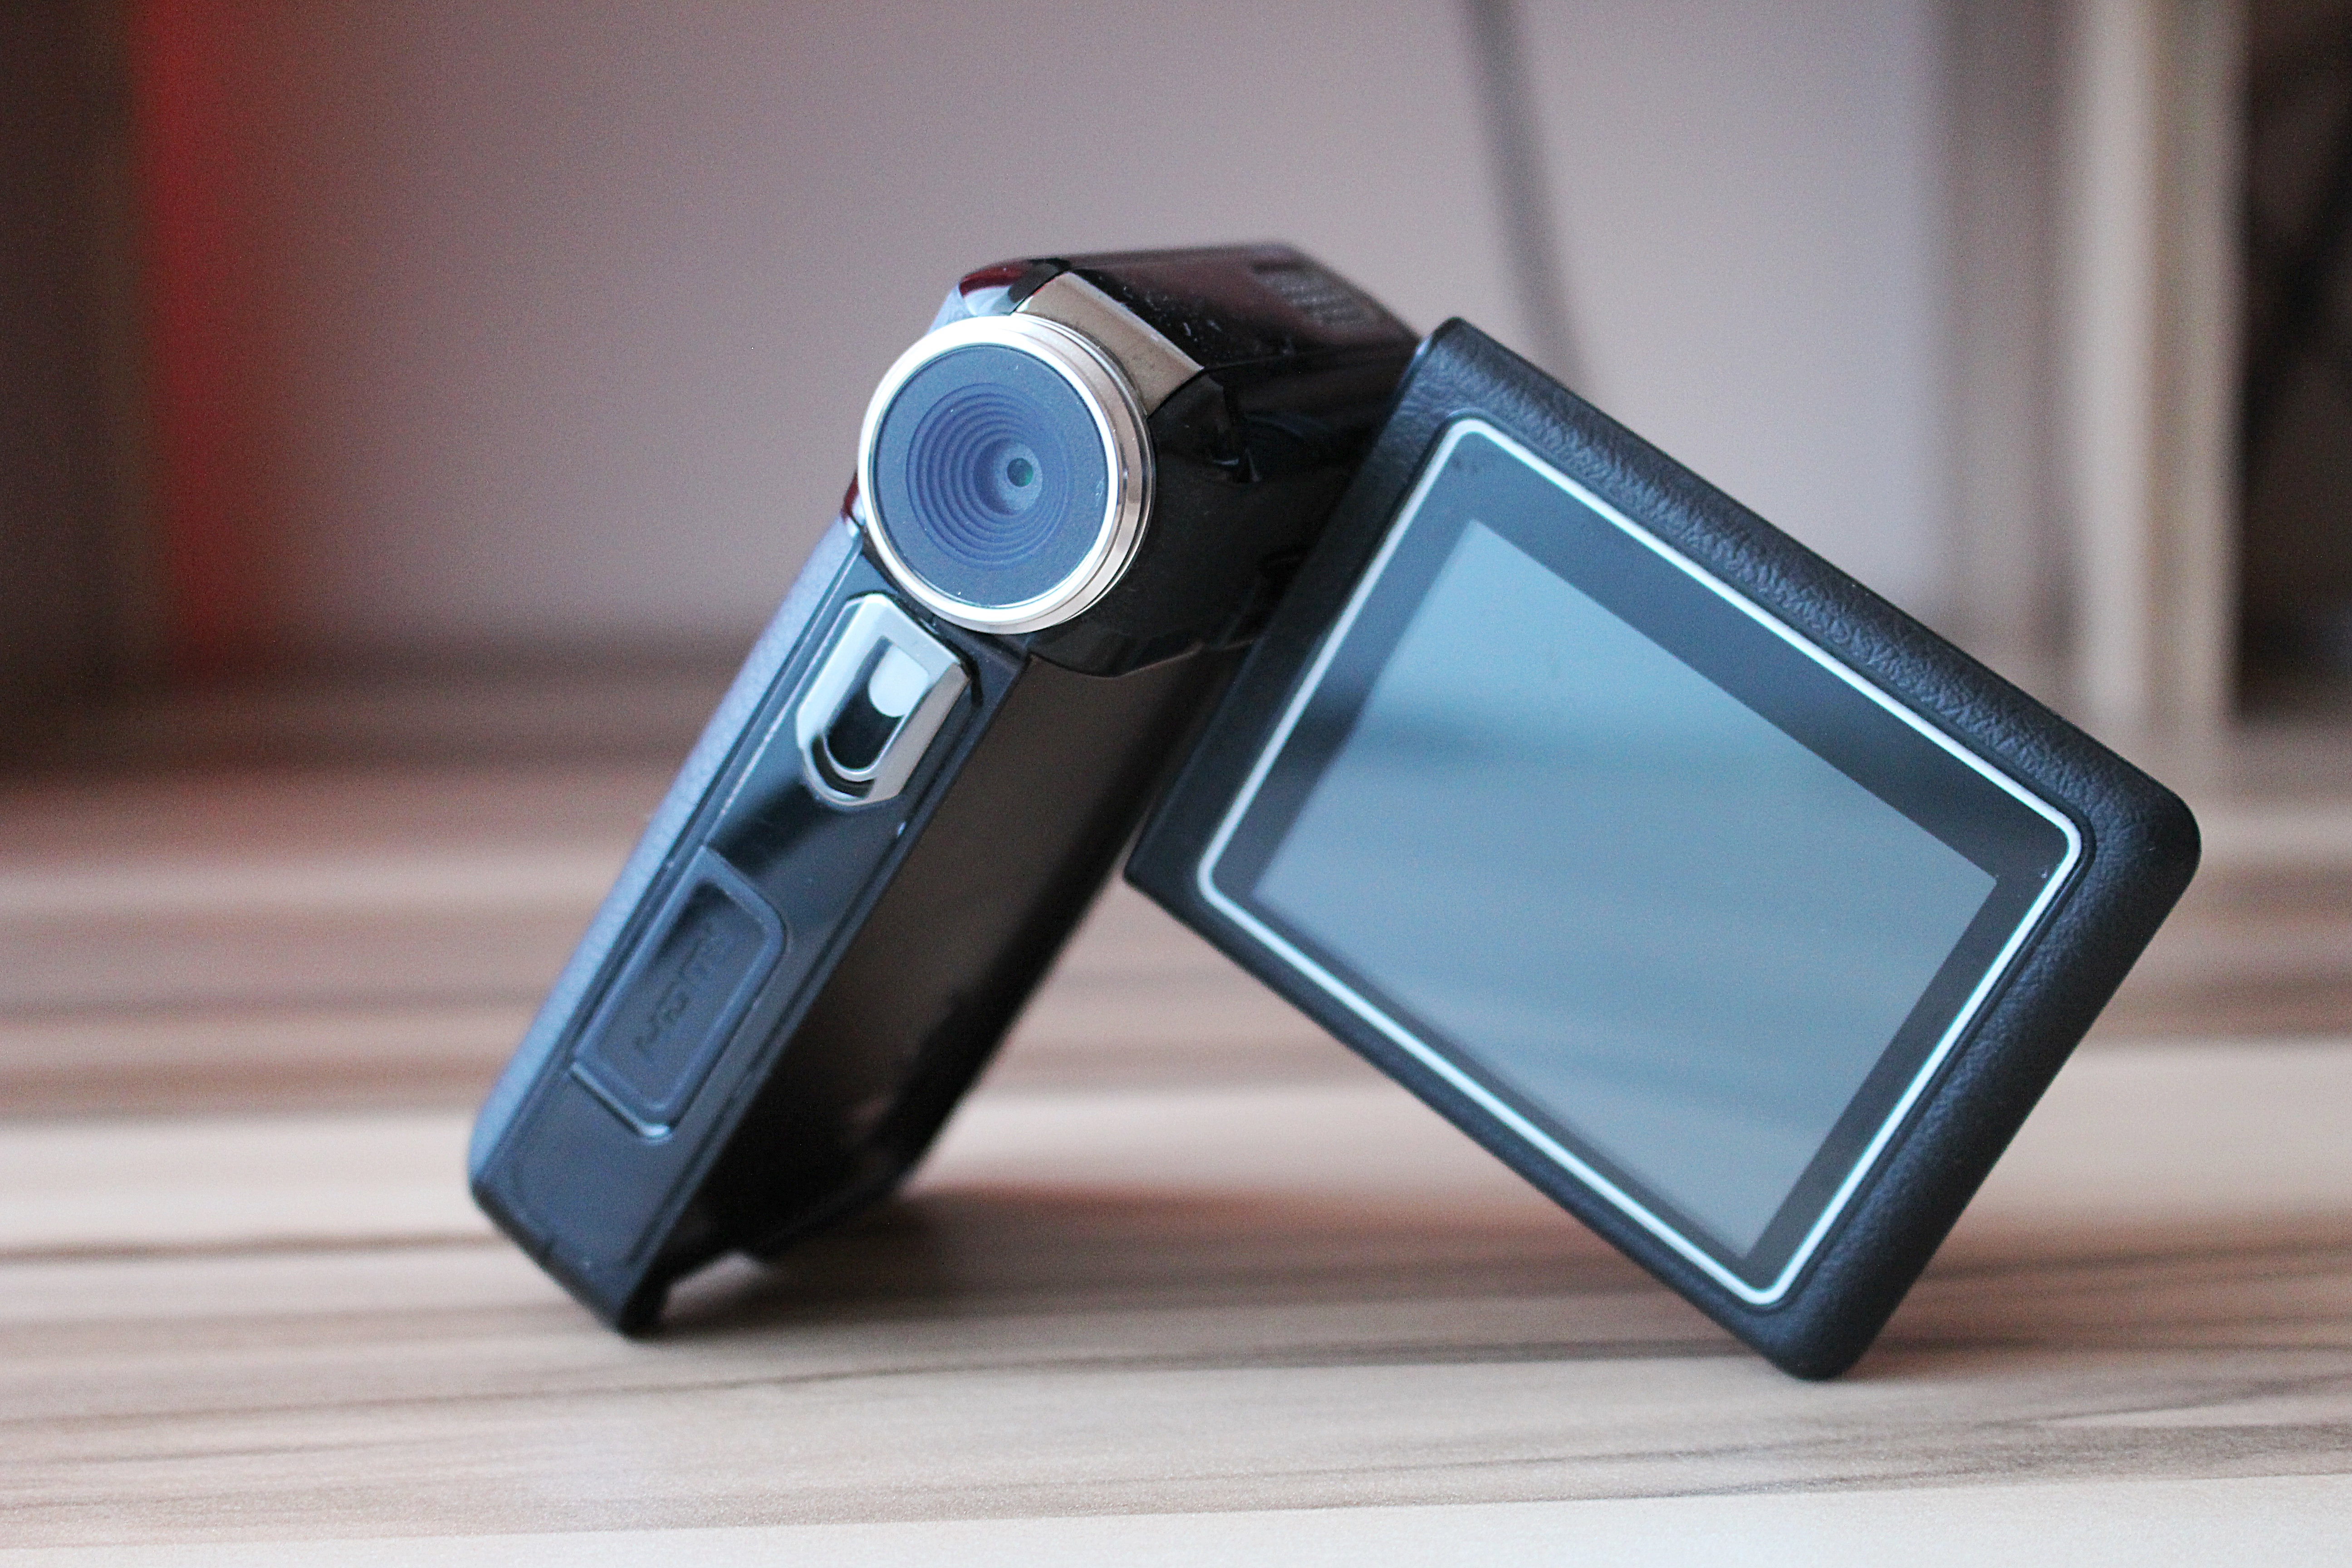
camera, gadget, video camera, product, multimedia, cameras optics, handcam